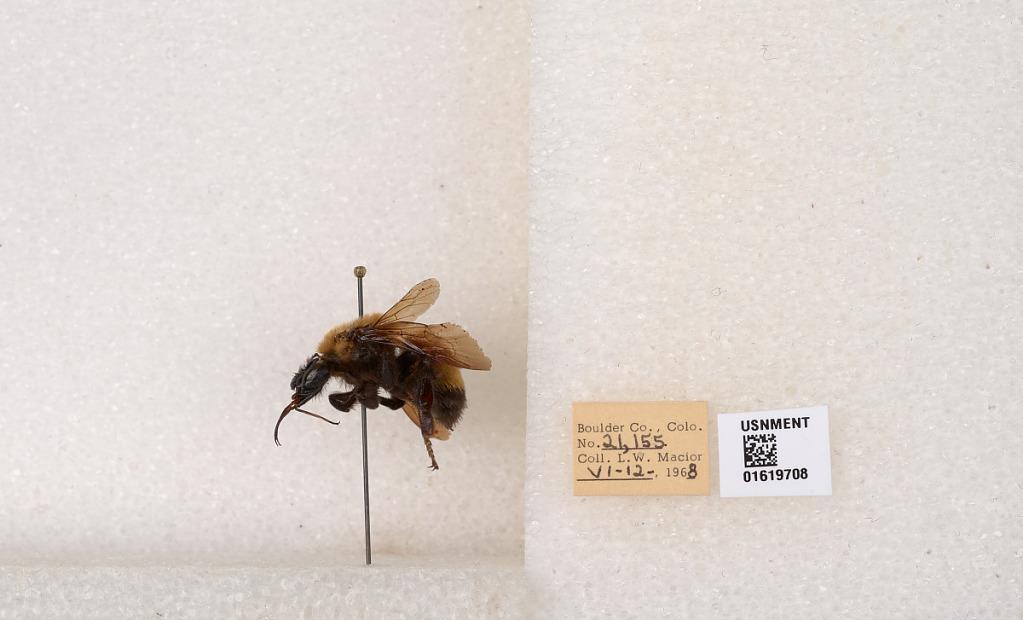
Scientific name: Bombus (Bombus) nevadensis Cresson